Hispanic and Latino Americans

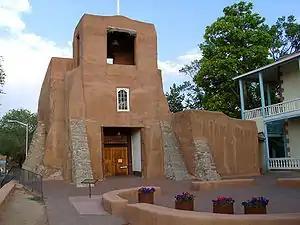
San Miguel Chapel, built in 1610 in Santa Fe, New Mexico, is the oldest church structure in the United States.

Also in 1540, Francisco Vásquez de Coronado led 2,000 mostly Mexican natives across today's Arizona–Mexico border and traveled as far as central Kansas, close to the exact geographic center of what is now the continental United States. Other Spanish explorers of the US territory include, among others: Alonso Alvarez de Pineda, Lucas Vázquez de Ayllón, Pánfilo de Narváez, Sebastián Vizcaíno, Gaspar de Portolà, Pedro Menéndez de Avilés, Álvar Núñez Cabeza de Vaca, Tristán de Luna y Arellano, and Juan de Oñate, and non-Spanish explorers working for the Spanish Crown, such as Juan Rodríguez Cabrillo. In 1565, the Spanish created the first permanent European settlement in the continental United States, at St. Augustine, Florida. Spanish missionaries and colonists founded settlements including in the present-day Santa Fe, New Mexico, El Paso, San Antonio, Tucson, Albuquerque, San Diego, Los Angeles, and San Francisco.